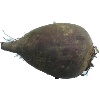
Label: Beetroot 1